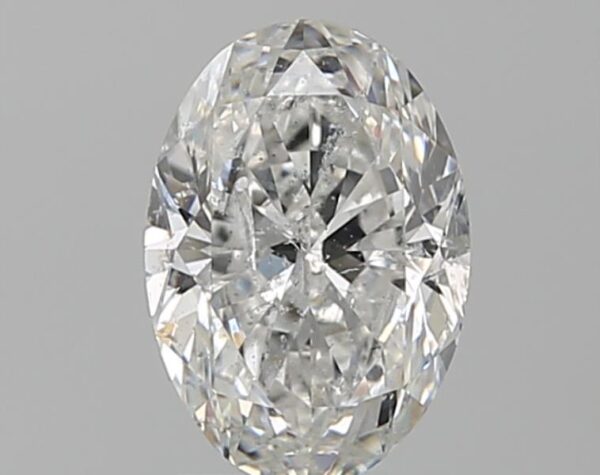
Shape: oval
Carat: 1.51
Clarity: SI2
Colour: F
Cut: VG
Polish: VG
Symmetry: VG
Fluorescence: N
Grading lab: IGI
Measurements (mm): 8.87 x 6.17 x 3.98